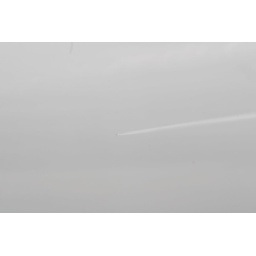
Another plane in the sky with us